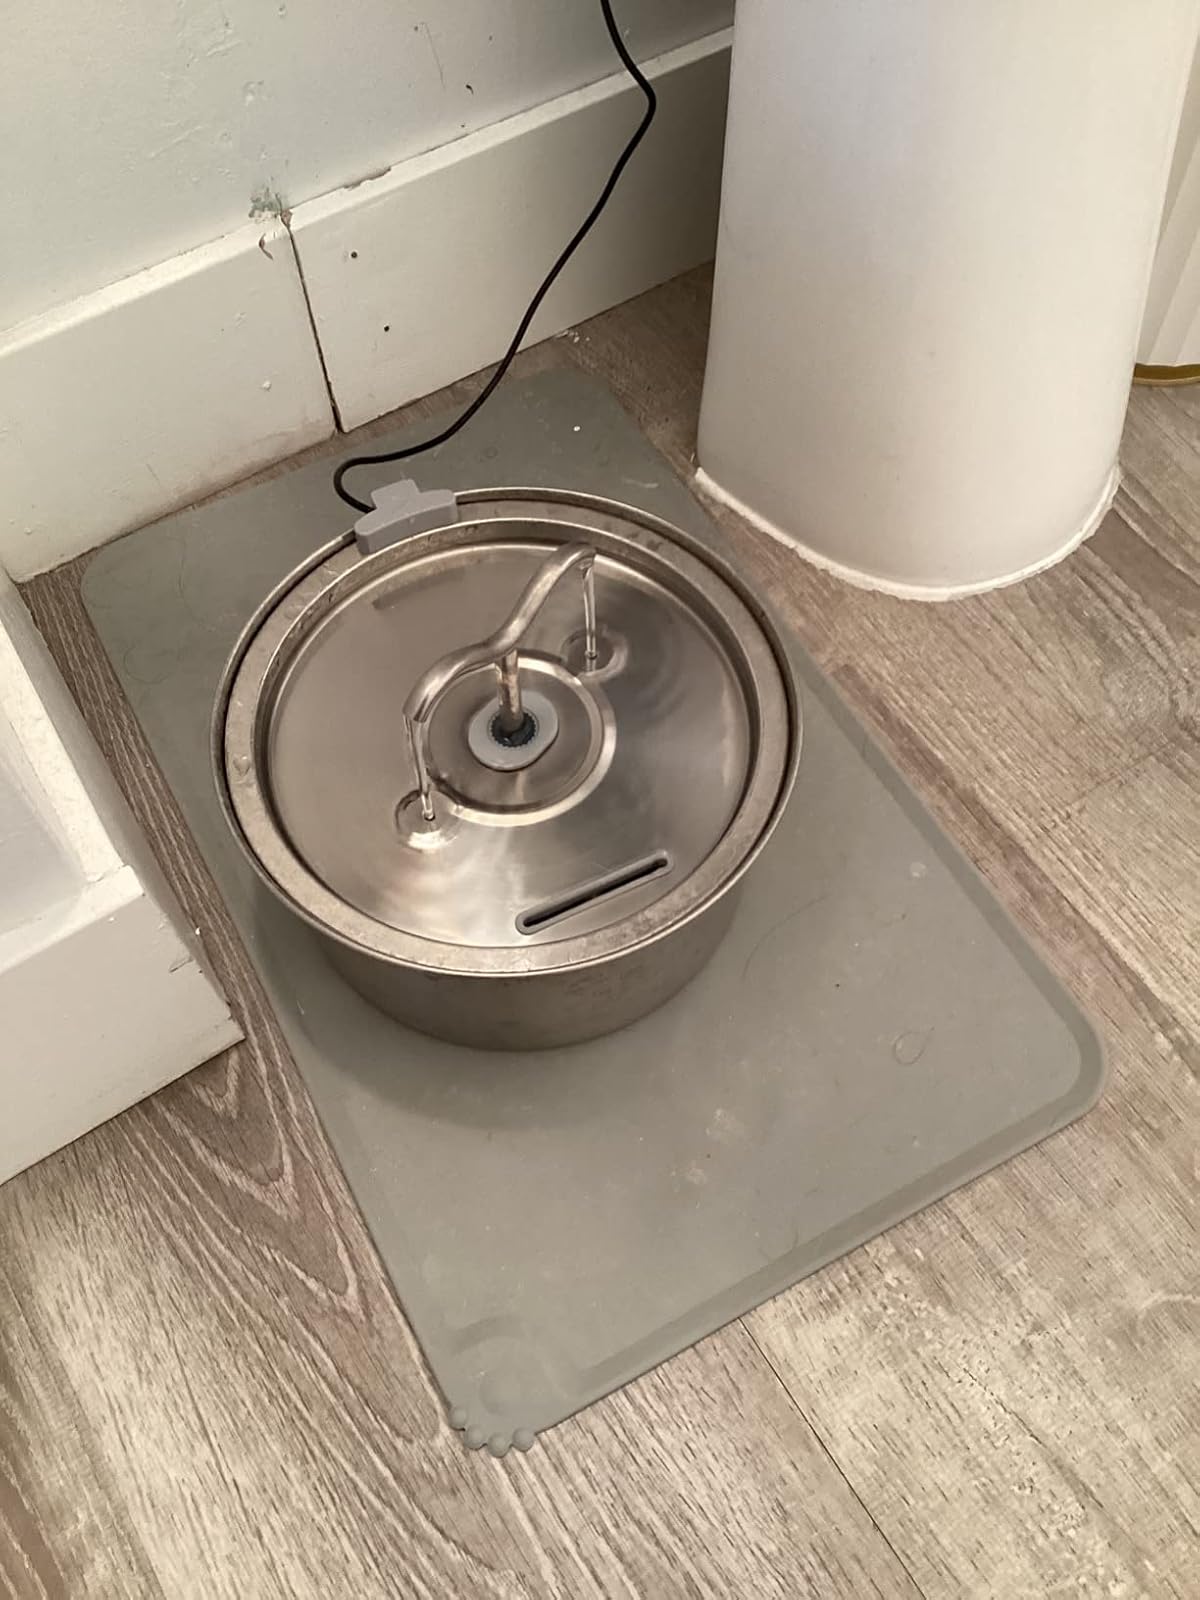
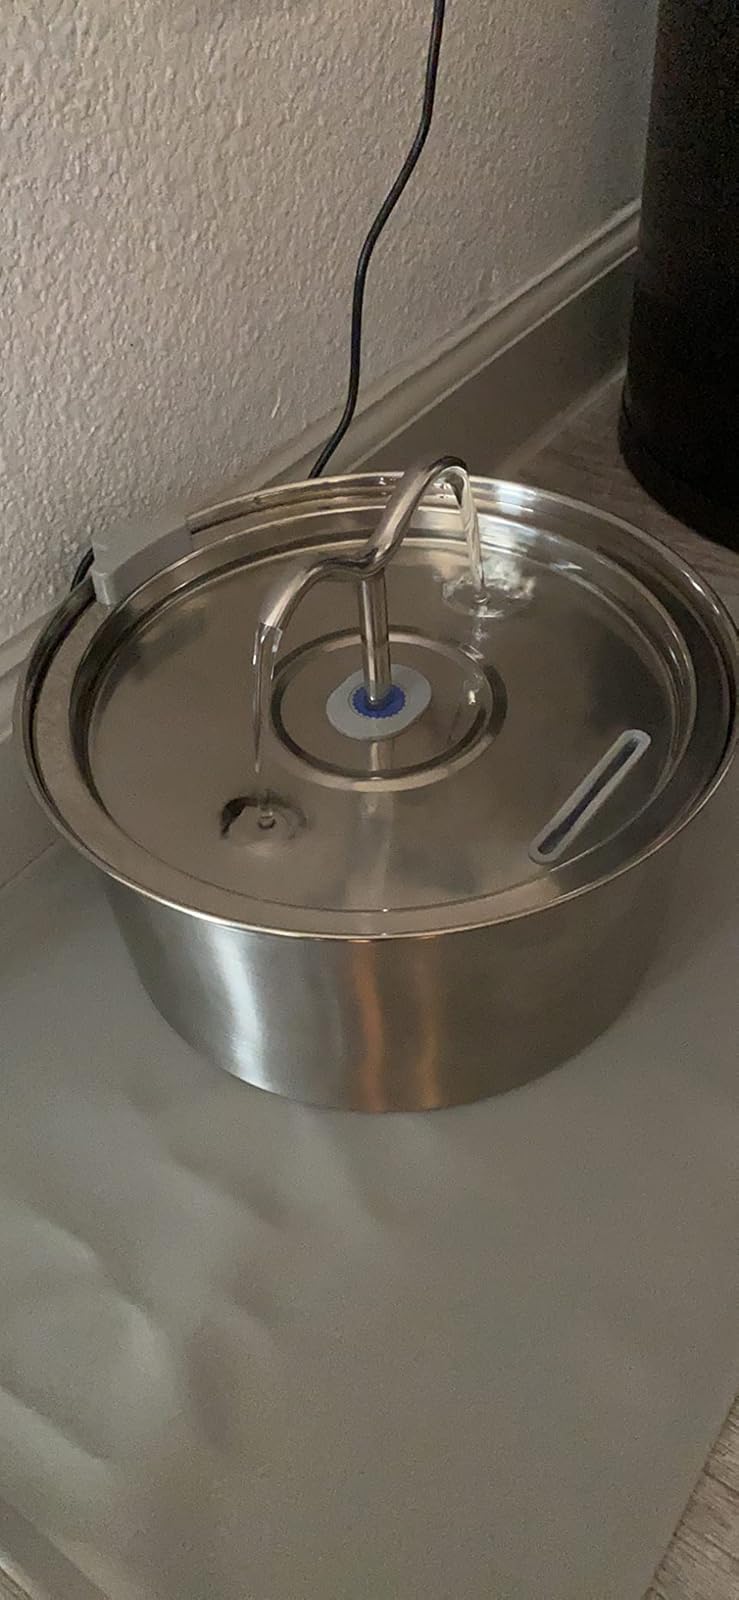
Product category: items_bowl
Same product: yes